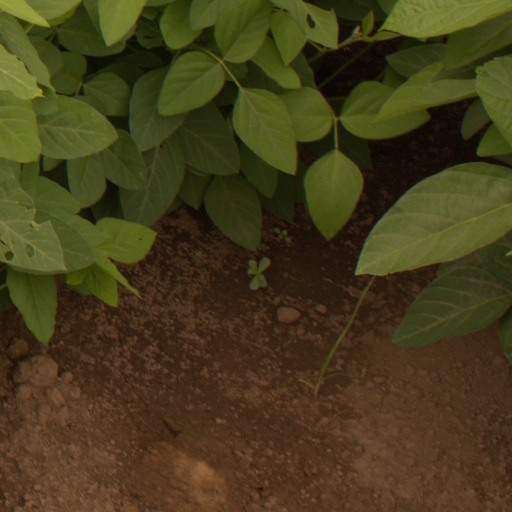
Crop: soybean